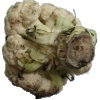
Label: Cauliflower 1